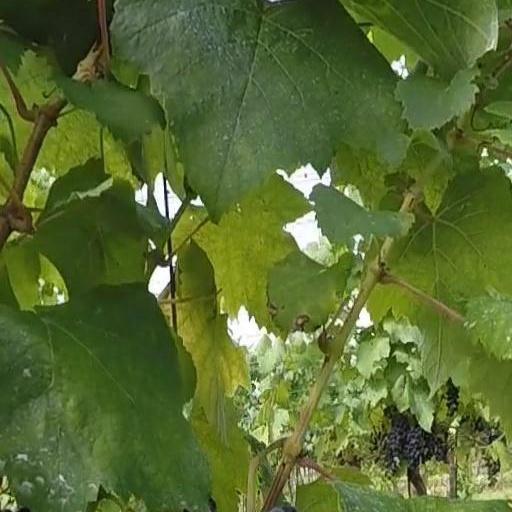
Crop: grape